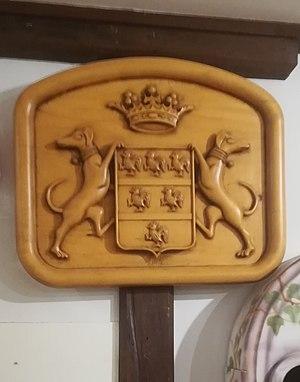
Représentation du blason de la famille d'Hautpoul, à la maison du bois et du jouet (Mazamet, Tarn)
La famille d'Hautpoul est une famille subsistante de la noblesse française, d'extraction chevaleresque, originaire de Mazamet. Elle a formé plusieurs branches, qui ont essaimé dans l'Aude, la Haute-Garonne, et l'Hérault.